Sadie Gray Mays

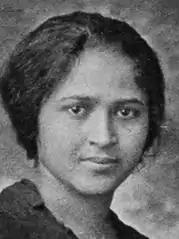
Sadie Gray Mays, from a 1924 publication.

Sadie Gray Mays (August 5, 1900 – October 10, 1969) was an African-American social worker, trained at the University of Chicago. As the wife of Benjamin Mays, she was also a prominent Baptist minister's wife, a college president's wife (at Morehouse College, from 1940 to 1967), and a civil rights activist.